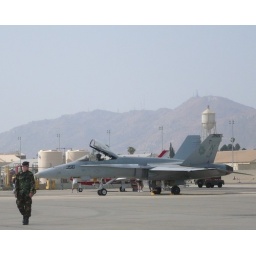
The M on the hill in the background stands for &amp;quot;Moreno Valley&amp;quot;. That's Box Springs mountain